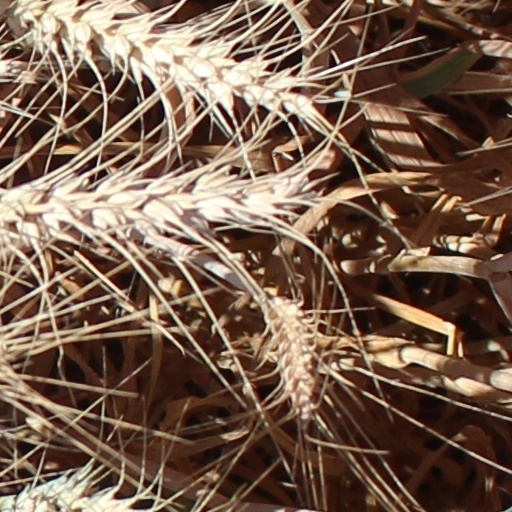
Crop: wheat